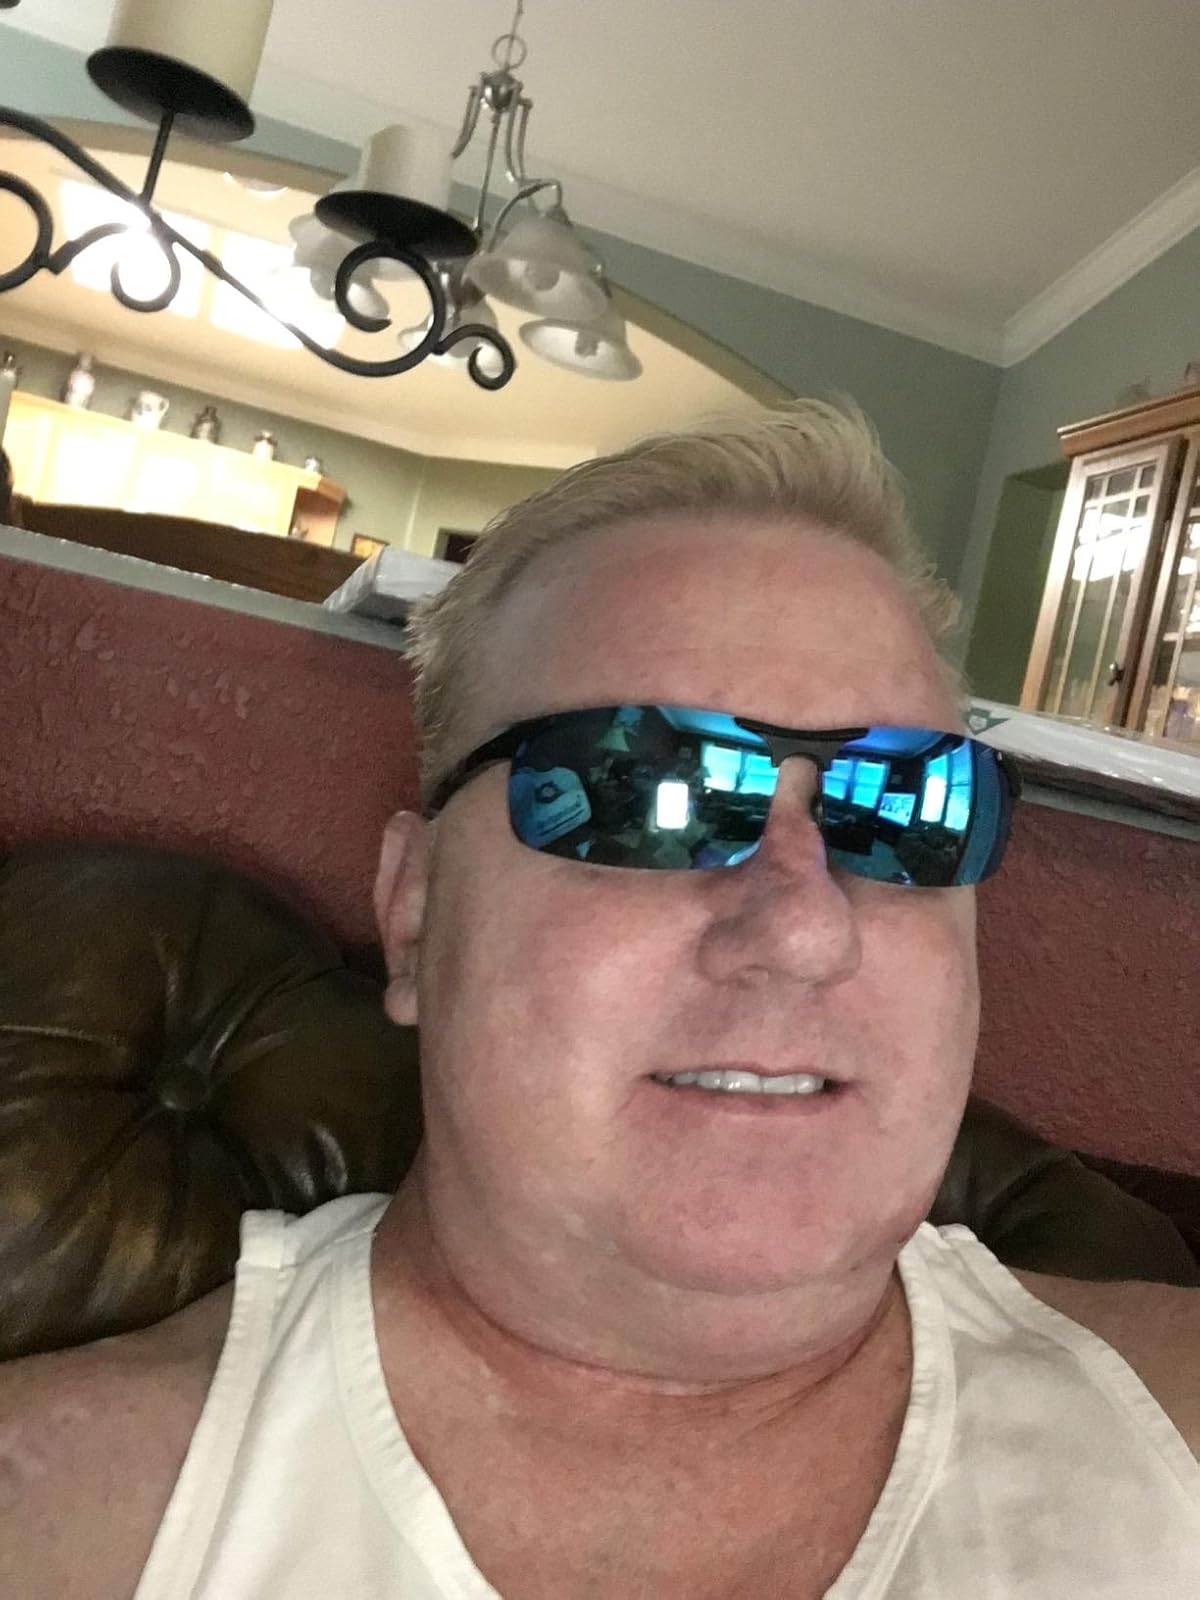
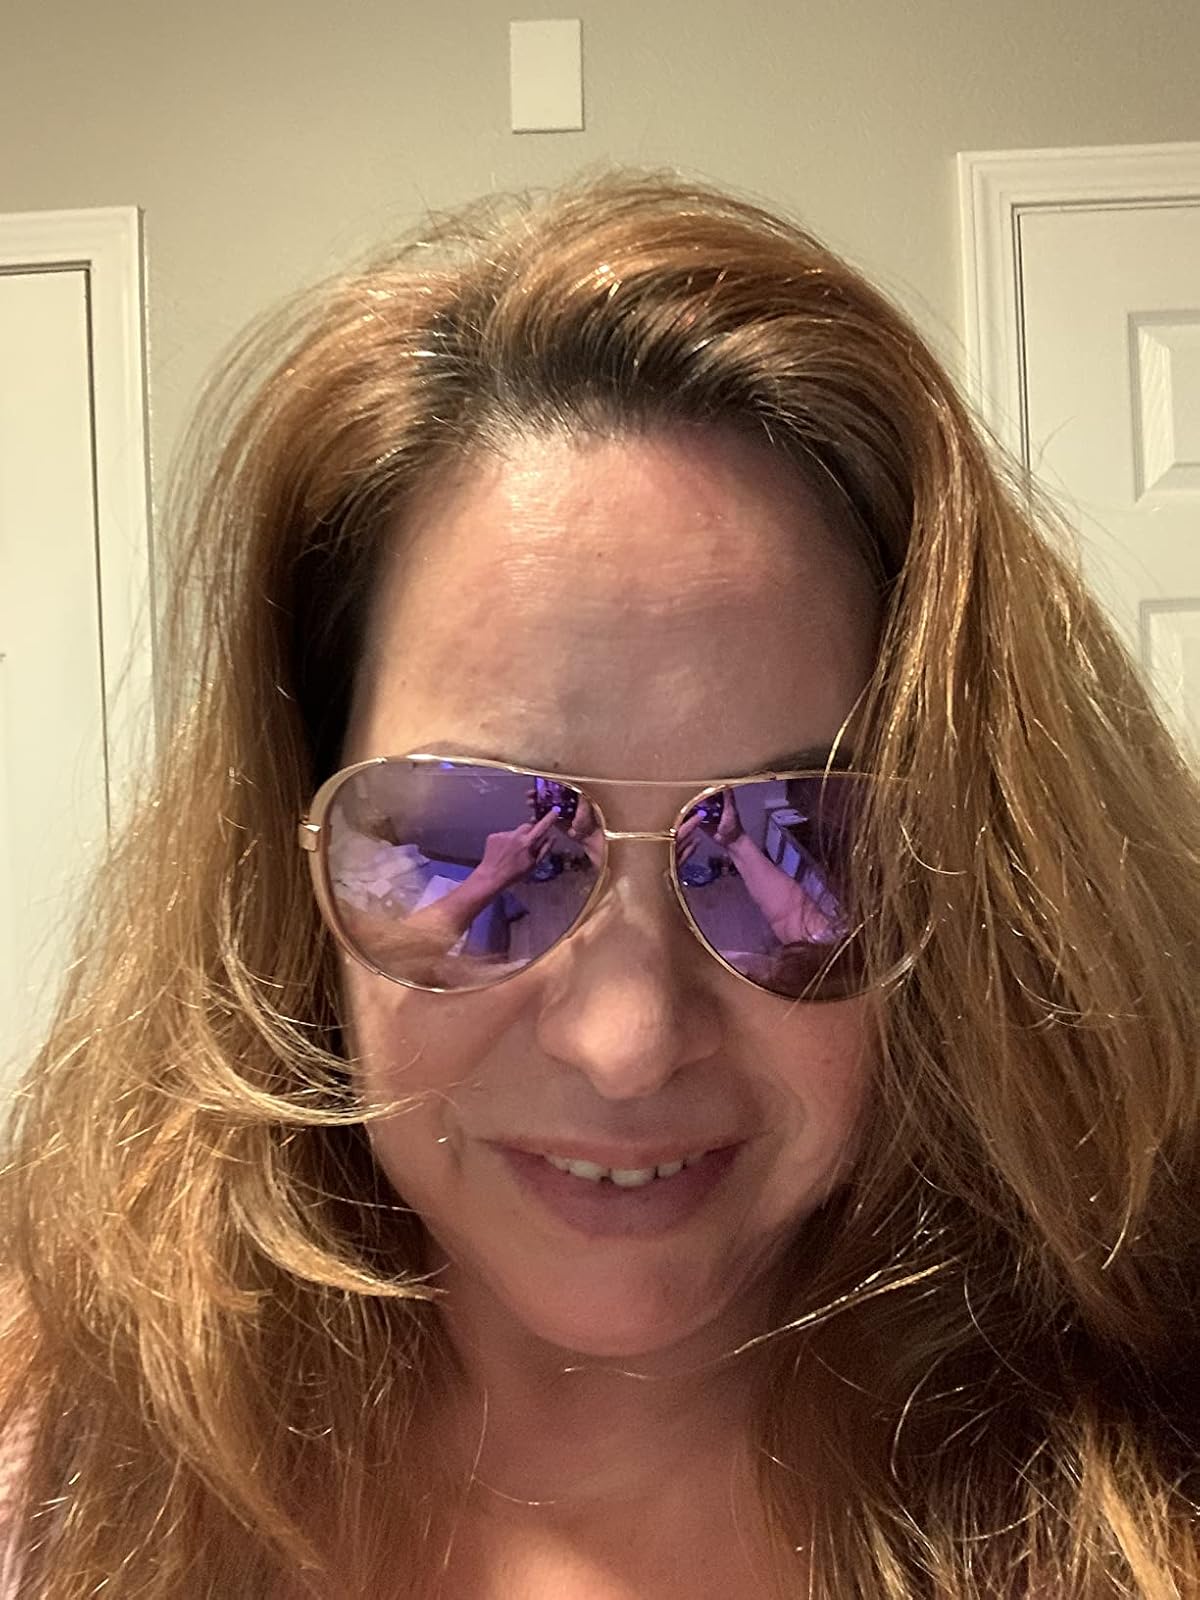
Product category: accessories_sunglasses
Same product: no